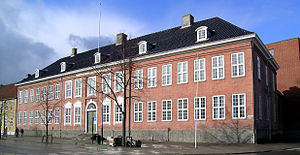
C.F. Harsdorff / Værker
Trondhjem Katedralskole
Caspar Frederik Harsdorff var en dansk arkitekt, der regnes for en af klassicismens vigtigste. Gennem sin undervisning på Kunstakademiet dannede han skole af talentfulde arkitekter; C.F. Hansen var den mest fremtrædende.